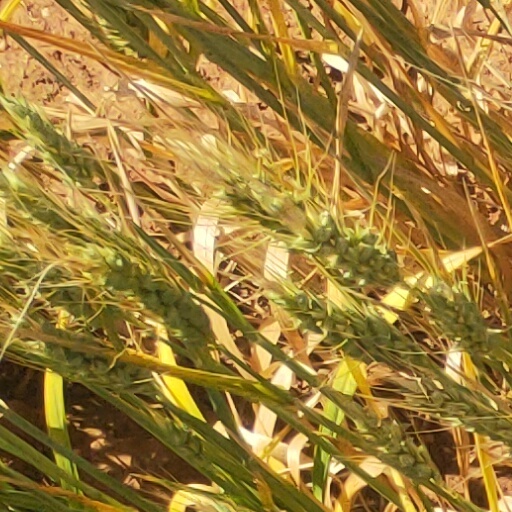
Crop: wheat